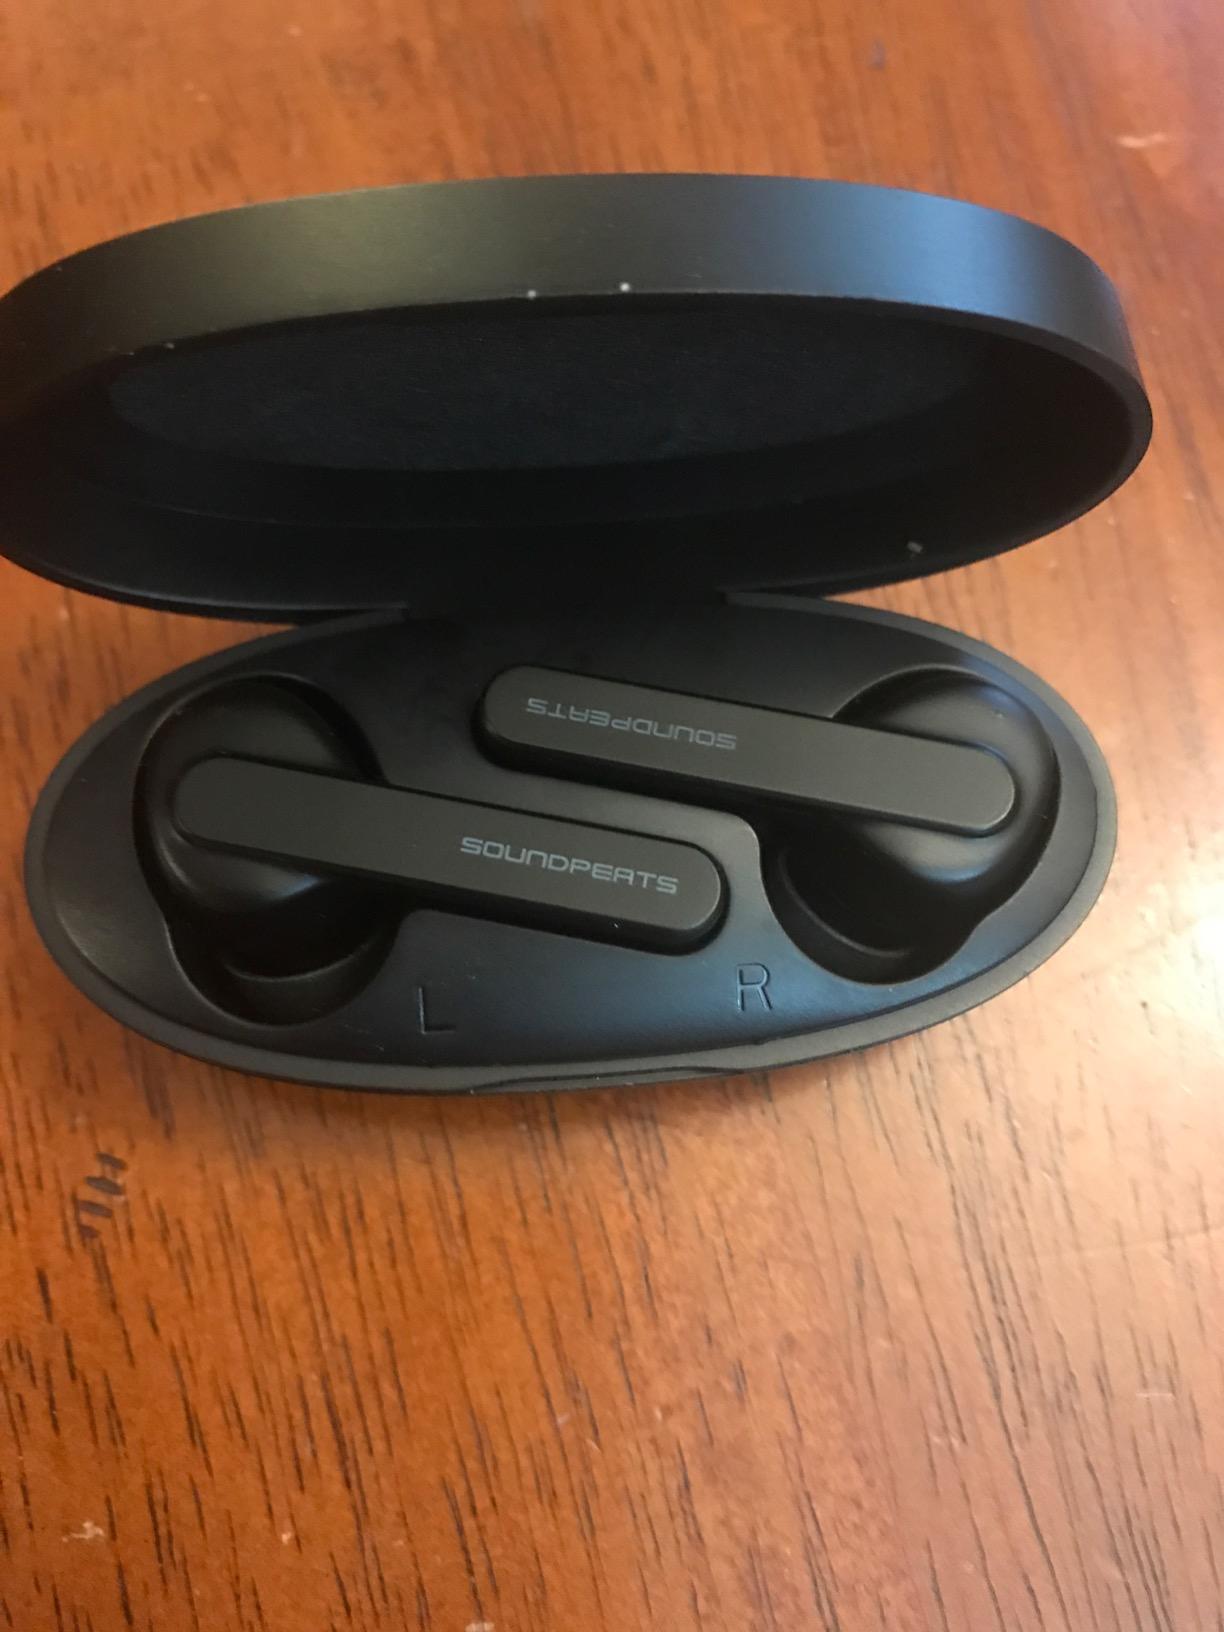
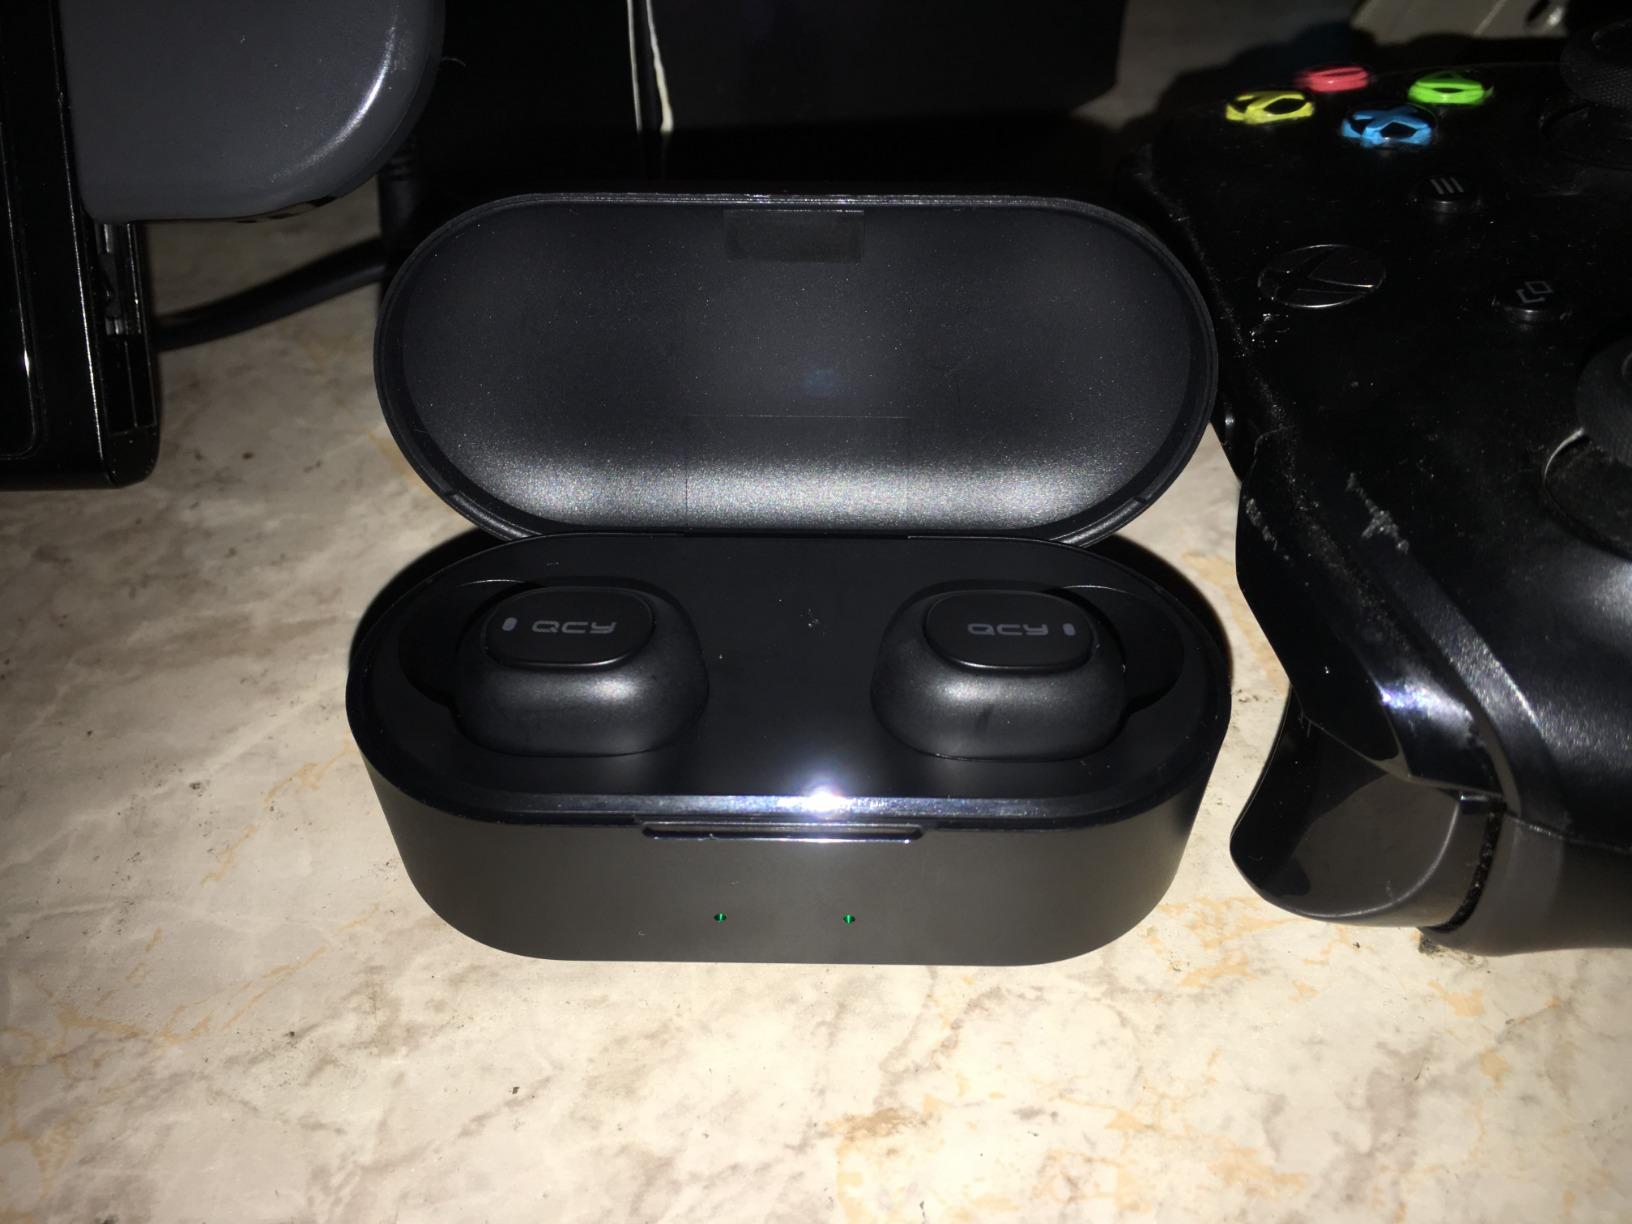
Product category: earbuds
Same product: no